Khine Mar Lar Hnin Si

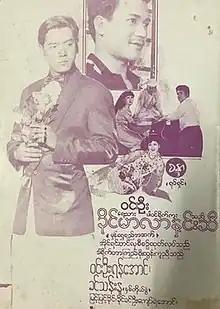
Film poster

Khine Mar Lar Hnin Si is a 1992 Burmese drama film, directed by Win Oo and Kyi Soe Tun starring Win Oo, Yan Aung, Khin Than Nu, Myint Myint Khine, Khine Khin Oo and Kyaw Ye Aung. During its filming, director and actor Win Oo died, and was replaced by director Kyi Soe Tun and actor Yan Aung. It premiered in November 27, 1992.